History of Newcastle United F.C.

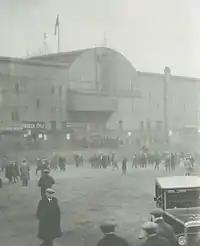
St James' Park, 1930

The team returned to the FA Cup final in 1924, in the second final held at the then new Wembley Stadium. They defeated Aston Villa, winning the club's second FA Cup. Three years later they won the First Division championship a fourth time in 1926–27. Record signing & Scottish international centre-forward Hughie Gallacher, one of the most prolific goal scorers in the club's history, captained the championship-winning team. Other key players in this period were Neil Harris, Stan Seymour and Frank Hudspeth. Seymour was to become an influential figure for the next 40 years as player, manager and director.